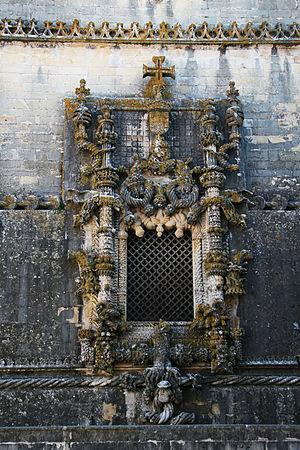
Fenêtre de style manuélin donnant sur la nef de l'église du Couvent du Christ, à Tomar, Portugal Português: Janela manuelina do Convento da Ordem de Cristo em Tomar, Portugal